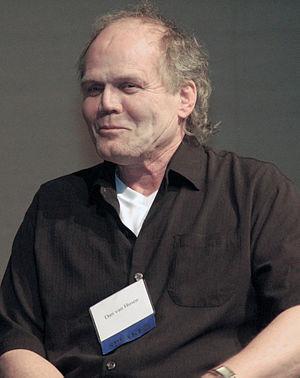
Dan van Husen, né le 30 avril 1945 à Gummersbach et mort le 31 mai 2020 à Ilminster, est un acteur allemand.